Gunwale

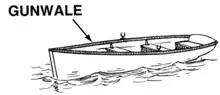
The gunwale of an undecked boat

The gunwale is the top edge of the hull of a ship or boat.